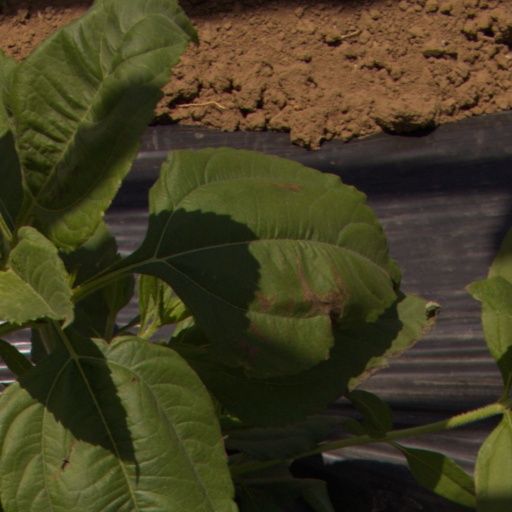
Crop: Jerusalem artichoke